Falmouth Commodores

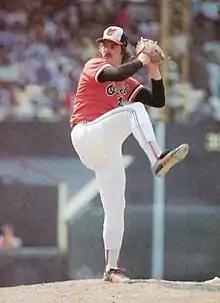
CCBL Hall of Famer Mike Flanagan played for Falmouth under skipper Bill Livesey in the early 1970s.

Falmouth was the dominant team in the Cape League from the mid-1960s through the early 1970s. Led by CCBL Hall of Fame manager Bill Livesey, Falmouth reached the Cape League championship series six consecutive times beginning in 1966, winning the title in five of six years, including four consecutive titles from 1968 to 1971.